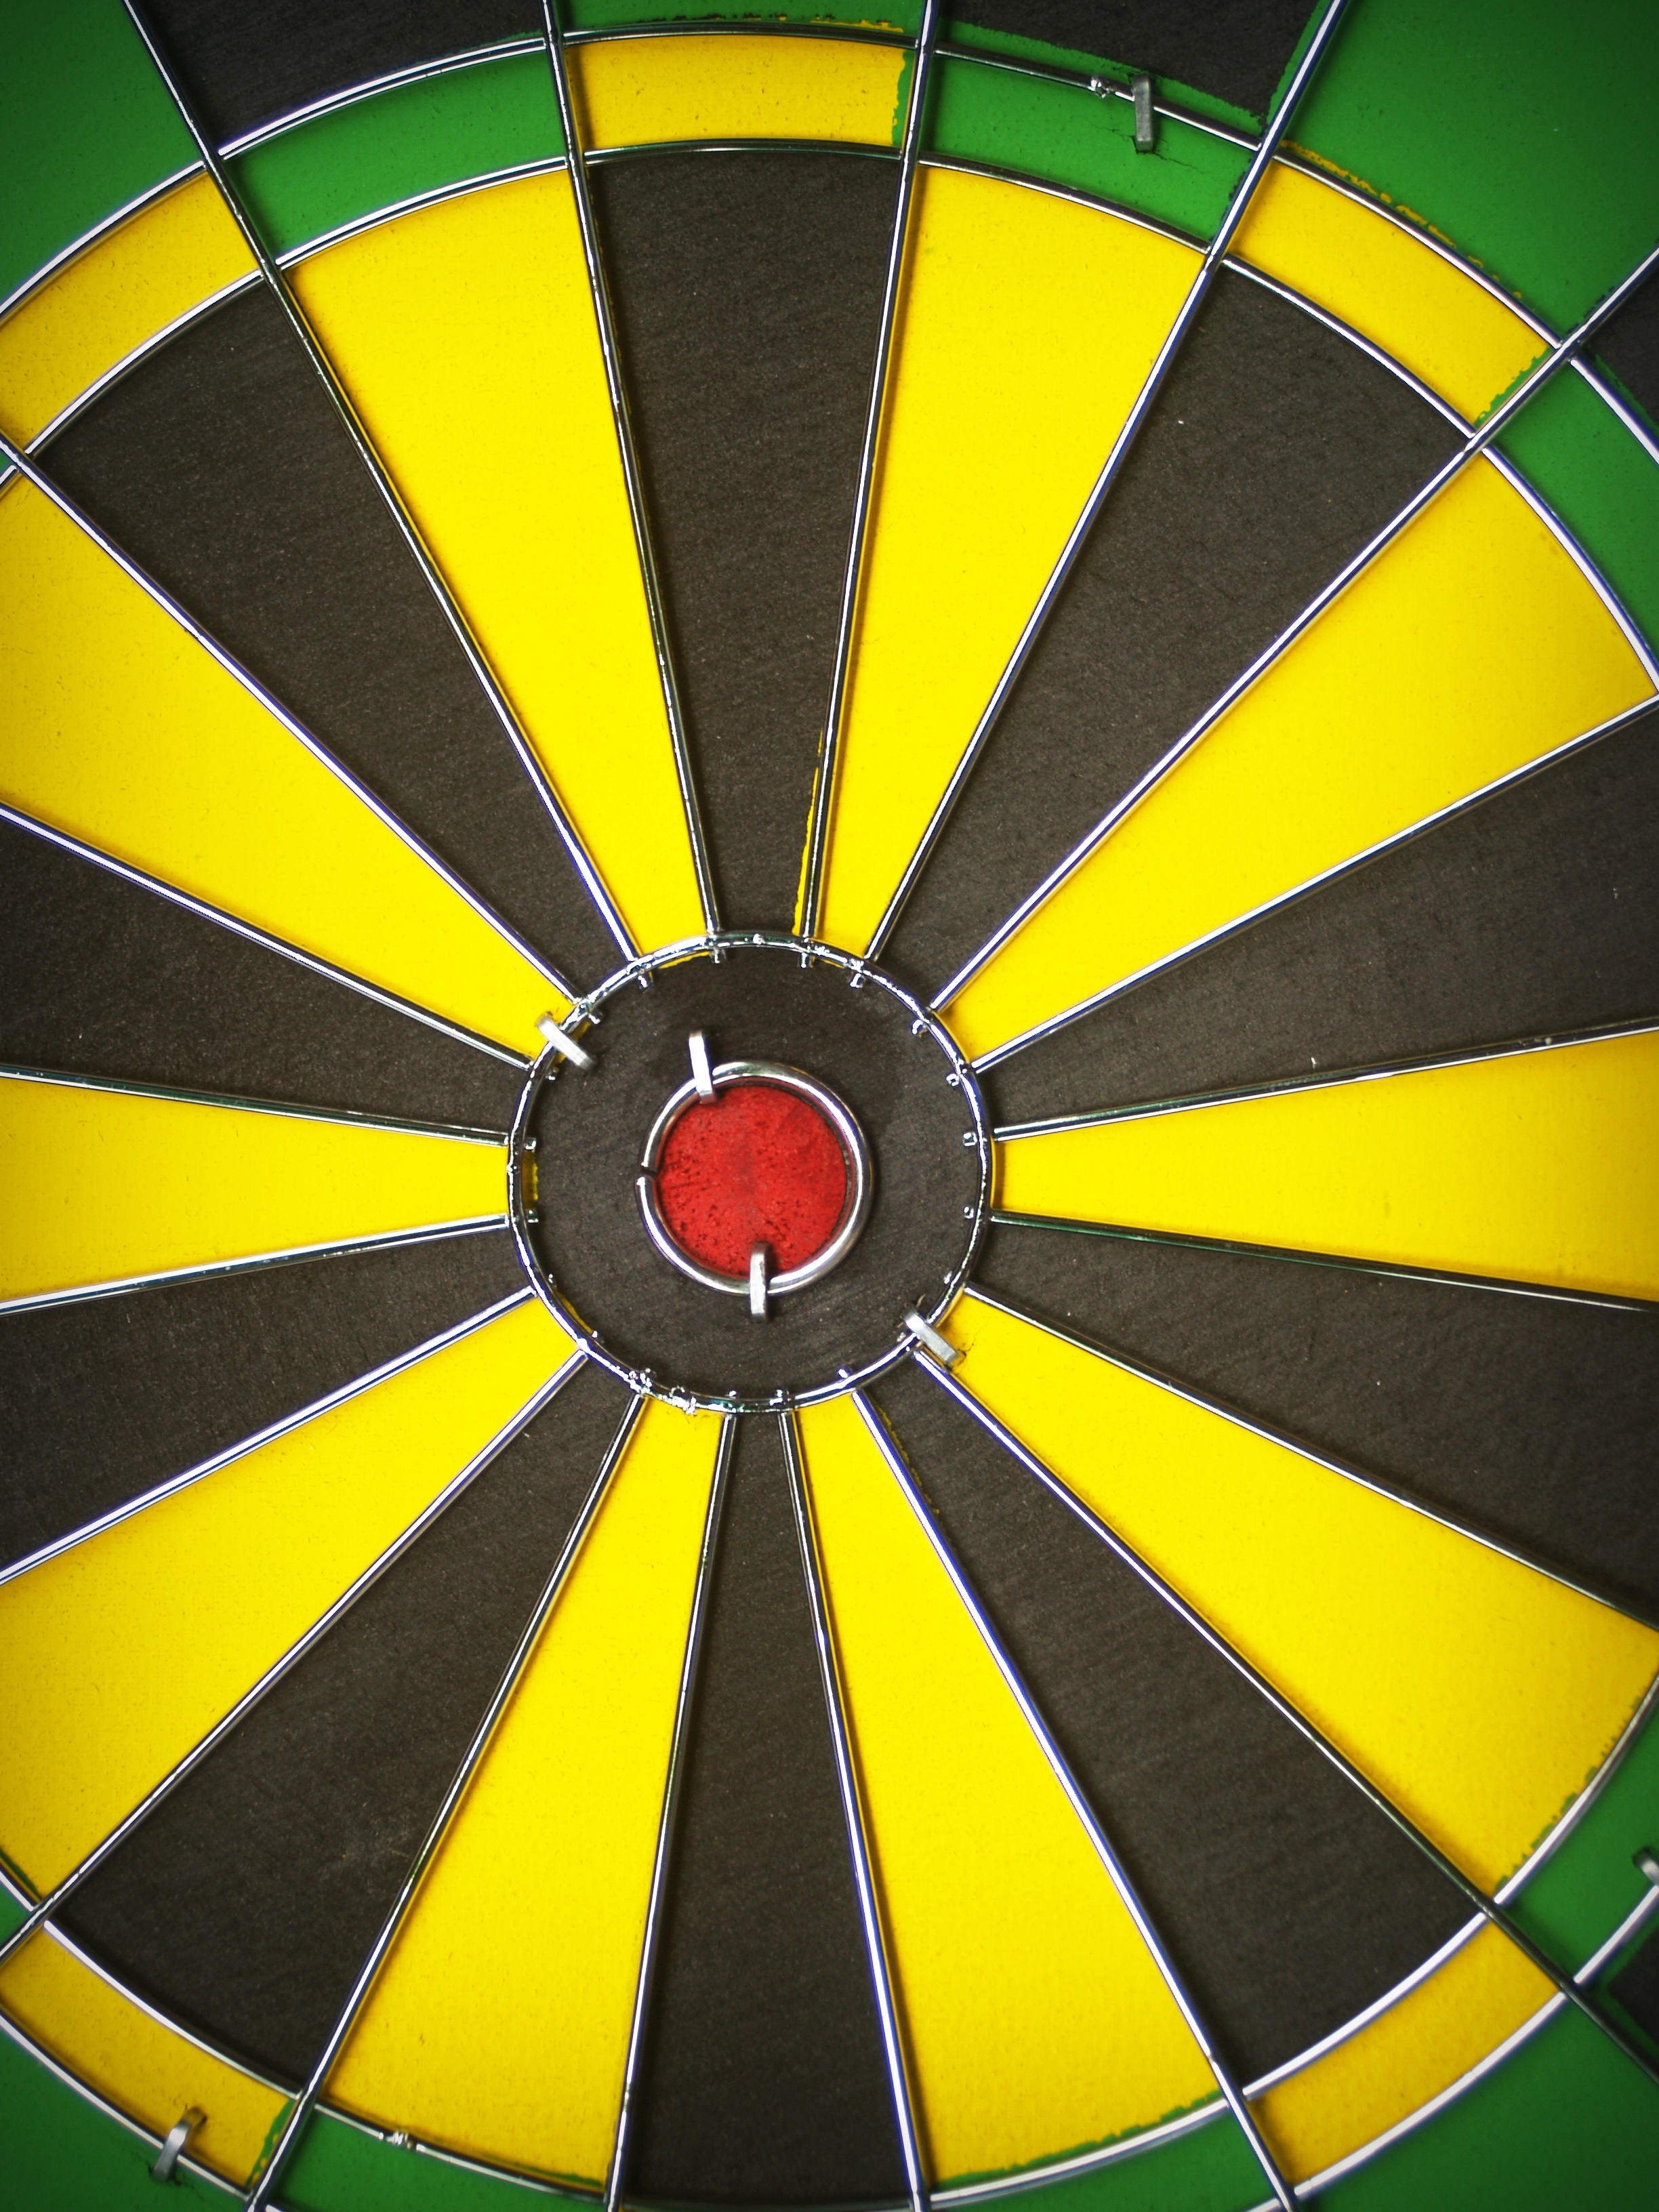
board, wheel, game, spiral, recreation, line, color, black, point, yellow, closeup, skill, goal, circle, hipster, close up, throw, bull, competition, arrow, one, focus, sports, single, eye, strategy, symmetry, ball, shot, center, s, games, shape, luck, perfection, winner, selective, target, aim, victory, darts, success, perfect, score, winning, achievement, aiming, accuracy, hit, dart, successful, achieve, precise, bullseye, dartboard, sisal, indoor games and sports